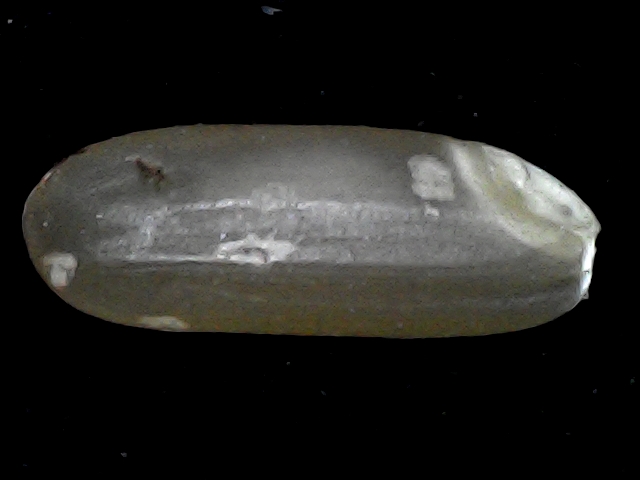
Rice variety: BR23